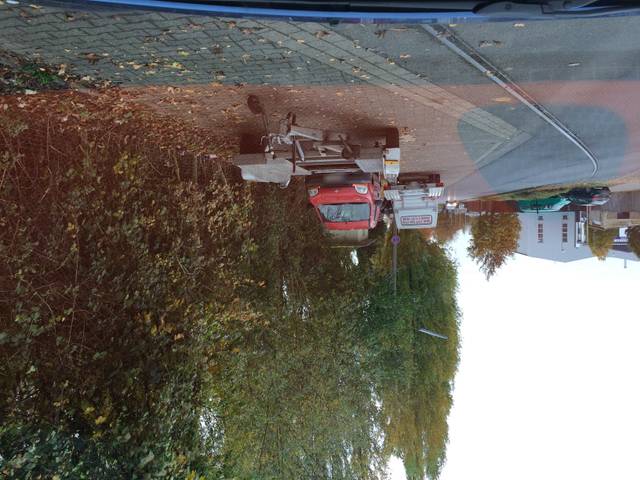
Region: Germany
Coordinates: 50.737, 7.14